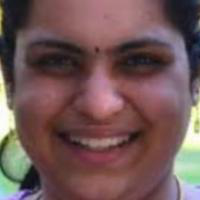
Age group: age 21-30